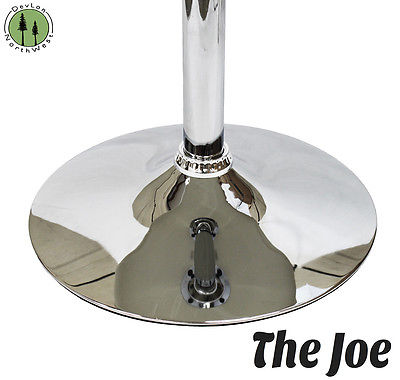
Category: chair